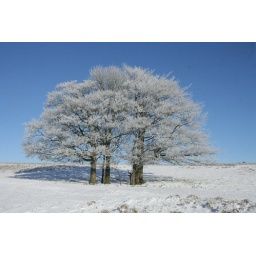
winter trees on cleeve hill cheltenham in the clear blue sky